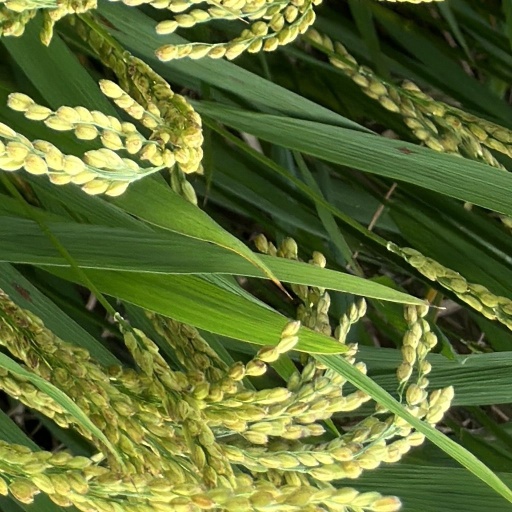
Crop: rice